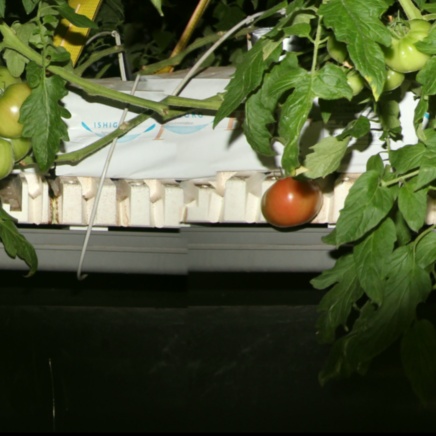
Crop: tomato